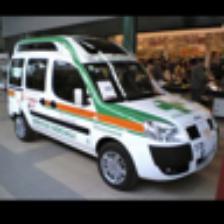
Label: NonHuman